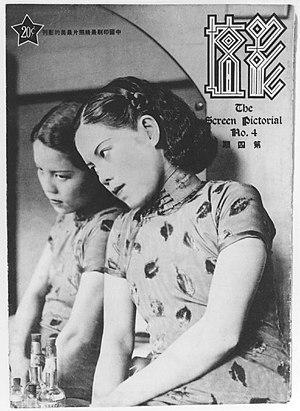
Shu Xiuwen, également romanisée sous le nom de Shu Hsiu-wen, est une actrice chinoise de cinéma et de théâtre, ainsi que la première actrice de doublage en Chine. Elle grandit dans la pauvreté mais se fait un nom dans l'industrie du théâtre et du film de Shanghai avant la Seconde guerre sino-japonaise, puis dans la capitale de la guerre, Chongqing. Elle joue dans de nombreux films et pièces de théâtre, y compris son film le plus acclamé, Les Larmes de Yangzi, et est reconnue comme l'une des quatre meilleures actrices de Chine.